Visible Infrared Imaging Radiometer Suite

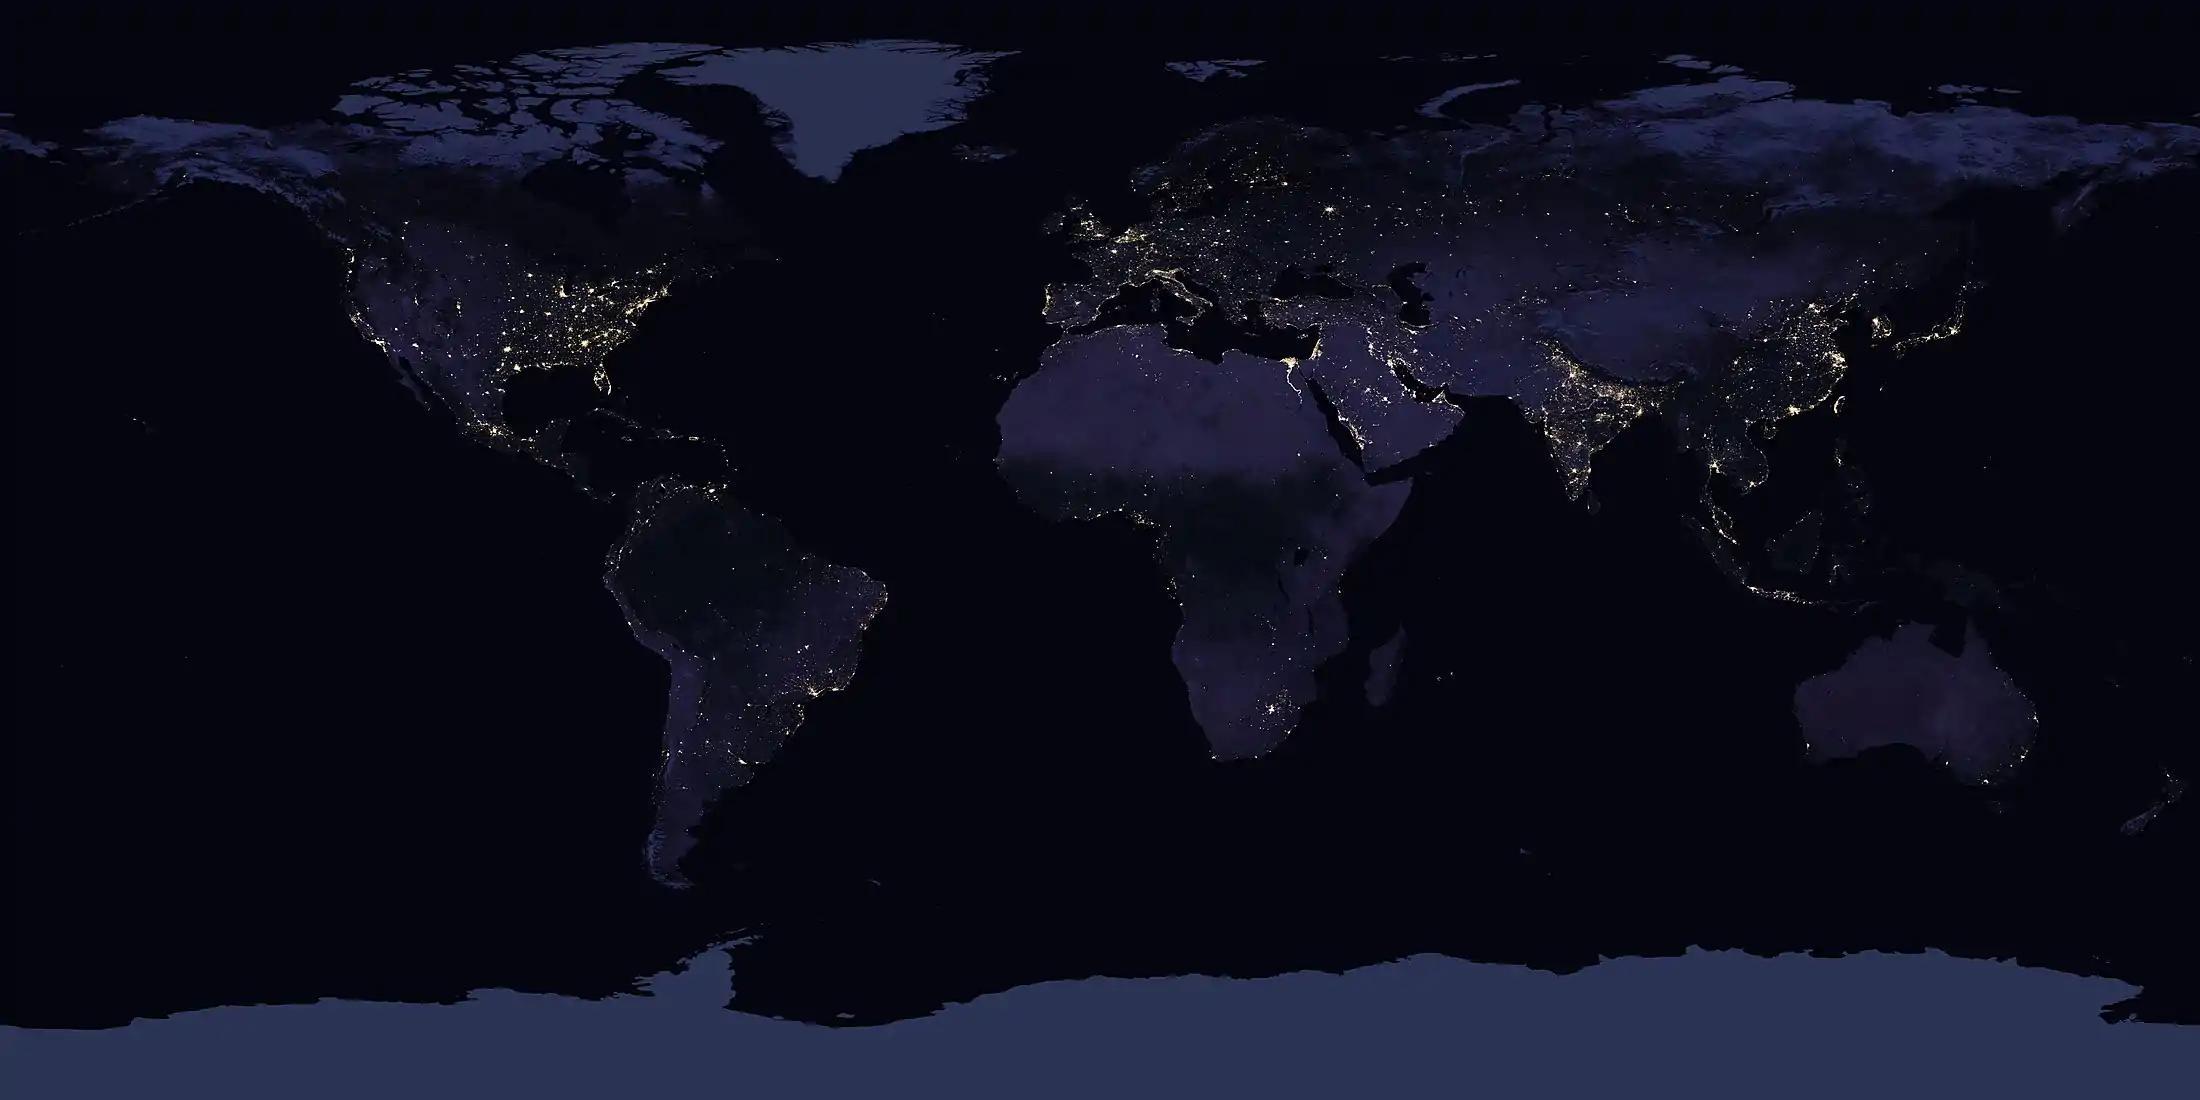
Earth at night as imaged by VIIRS

The Visible Infrared Imaging Radiometer Suite (VIIRS) is a sensor designed and manufactured by the Raytheon Company on board the polar-orbiting Suomi National Polar-orbiting Partnership (Suomi NPP), NOAA-20, and NOAA-21 weather satellites. VIIRS is one of five key instruments onboard Suomi NPP, launched on October 28, 2011. VIIRS is a whiskbroom scanner radiometer that collects imagery and radiometric measurements of the land, atmosphere, cryosphere, and oceans in the visible and infrared bands of the electromagnetic spectrum.